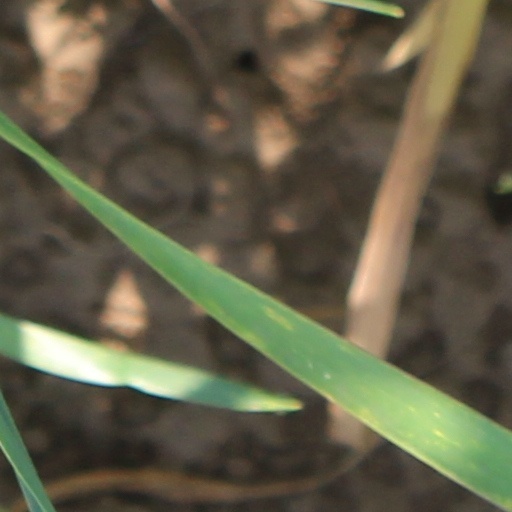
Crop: wheat